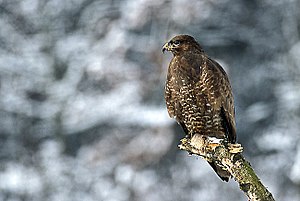
Musvåge / Billeder
Musvågen er en kraftig, bredskuldret rovfugl. Den er fredet i Danmark.